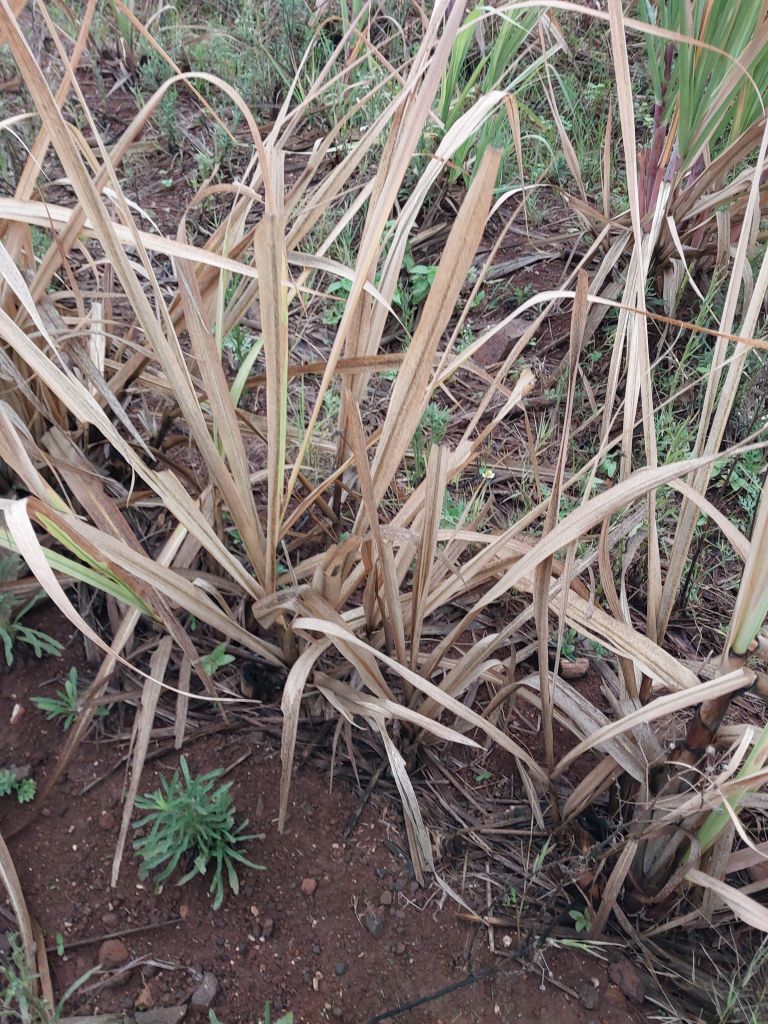
Label: Sett Rot